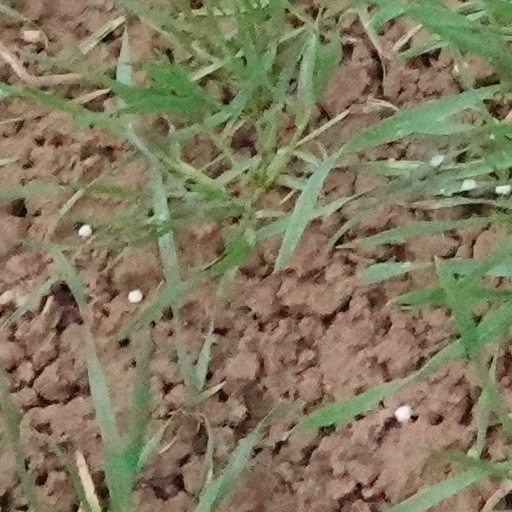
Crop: wheat